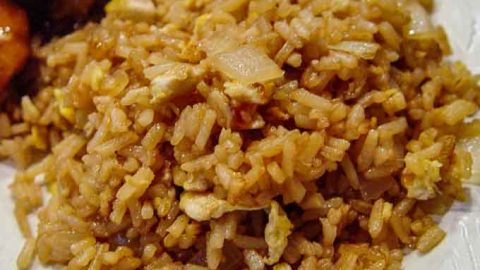
Dish: fried_rice